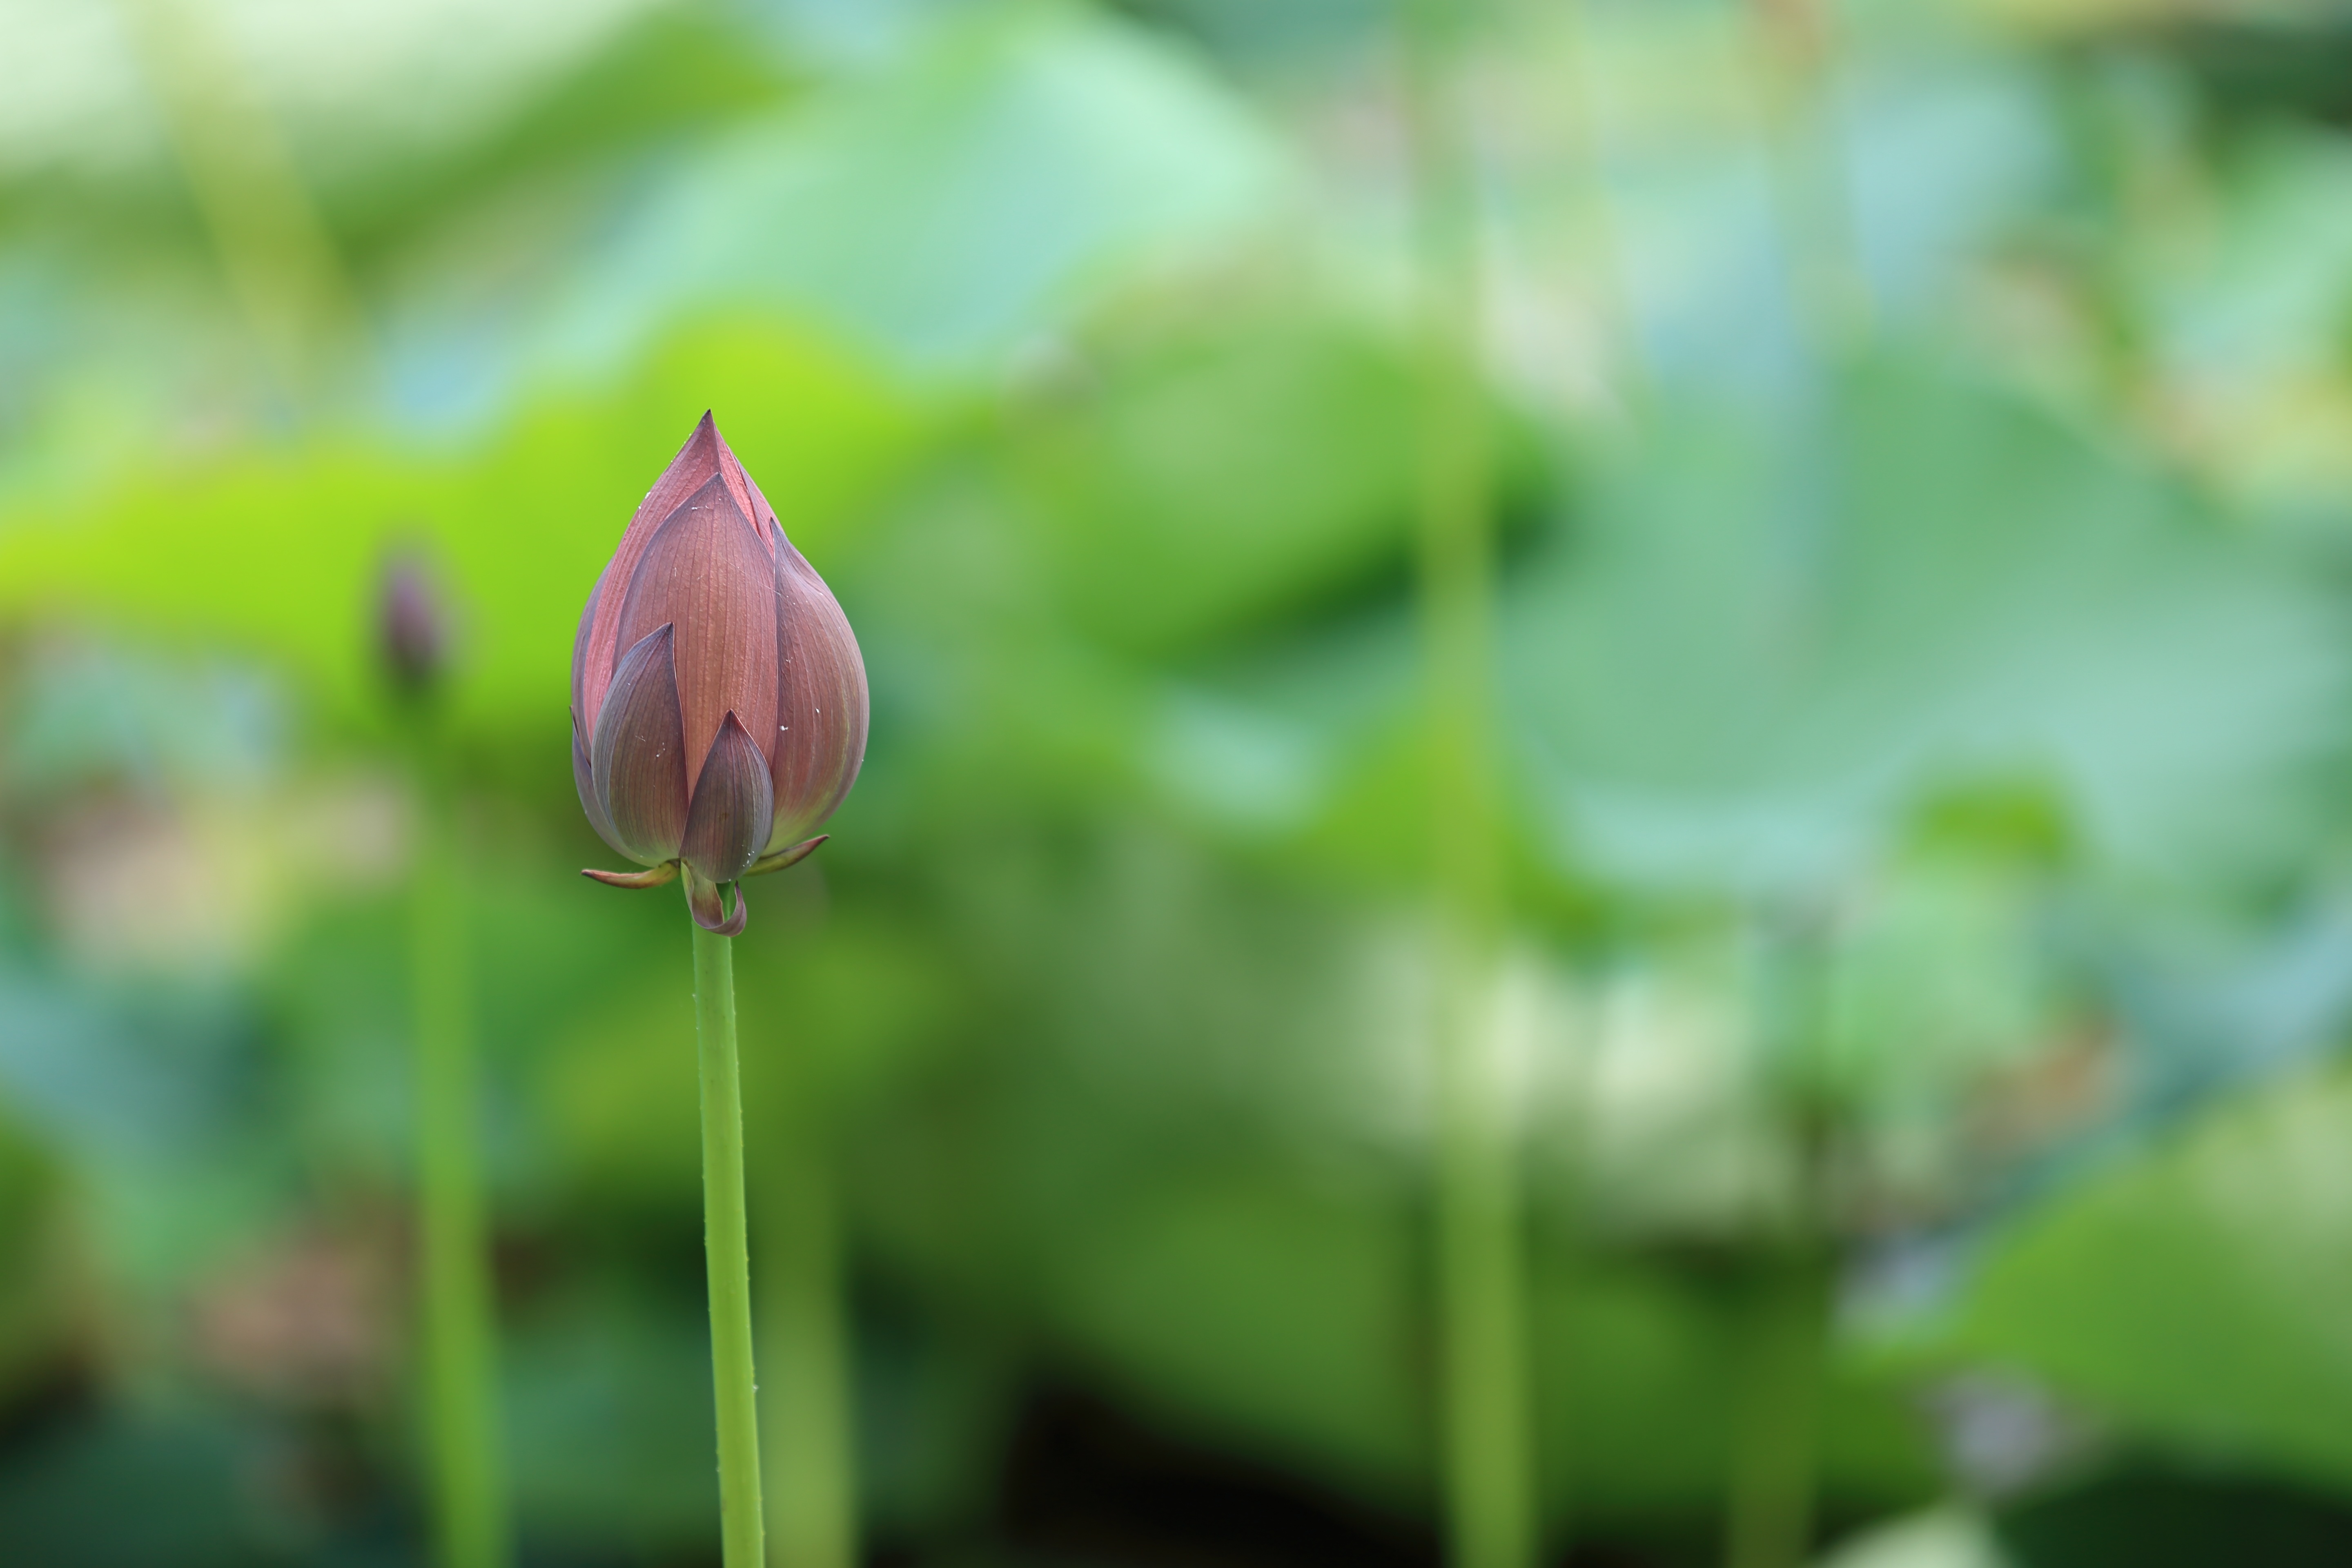
nature, grass, plant, meadow, stem, leaf, flower, petal, green, botany, sacred lotus, aquatic plant, flora, wildflower, close up, lotus, bud, macro photography, flowering plant, plant stem, land plant, lotus family